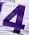
Number: 4